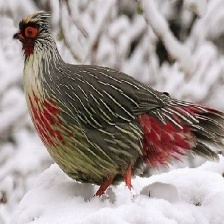
Species: BLOOD PHEASANT
Scientific name: ITHAGINIS CRUENTUS